Ted "Kid" Lewis

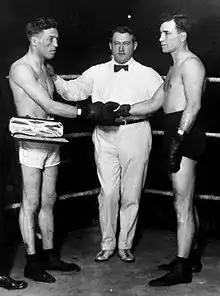
Lewis (left), shaking hands with arch-rival Jack Britton

In Boston's Armory, on 31 August of that same year, he fought the man known as the "Boxing Marvel," Jack Britton, for the Welterweight title. Lewis won in a twelve-round decision, becoming World Welterweight Champion and beginning an historic rivalry. Lewis became the first English boxer to cross the Atlantic and beat an American for a world title. This victory made him one of the youngest world champions in history at the age of 21 or 22 depending on the source.